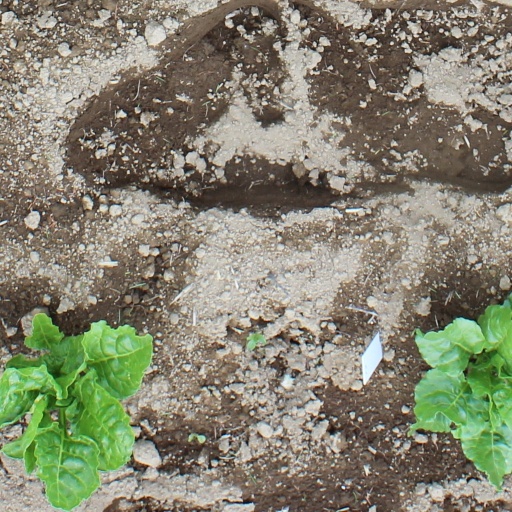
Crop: sugar beet